Essen Minster

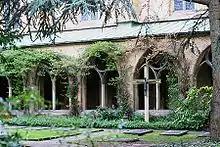
The cemetery of the capitulars is found in the cloisters of the Minster

The oldest surviving fitting in the Minster is the column in the choir, which now supports a modern crucifix. Until the fifteenth century it supported a cross coated with a gilt copper sheet, from which the donation plate and probably other remains in the Cathedral treasury were made. The Latin inscription "ISTAM CRUCEM (I)DA ABBATISSA FIERI IUSSIT" (Abbess Ida ordered this cross to be made) allows the creator to be identified with the Essen Abbess Ida, who died in 971, though the sister of Abbess Theophanu, Ida, Abbess of St. Maria im Kapitol in Cologne has also been suggested. The column itself is probably ancient spolia, going by fluted pedestal and the Attic "basis" of the column. The capital was carved in antiquity, though exceptionally richly carved for that period. Stylistically it is related to the capitals of the west end and the crypt, as well as those of the Ludgeridan crypt of Werden Abbey and those of St Lucius's Church in Essen-Werden.